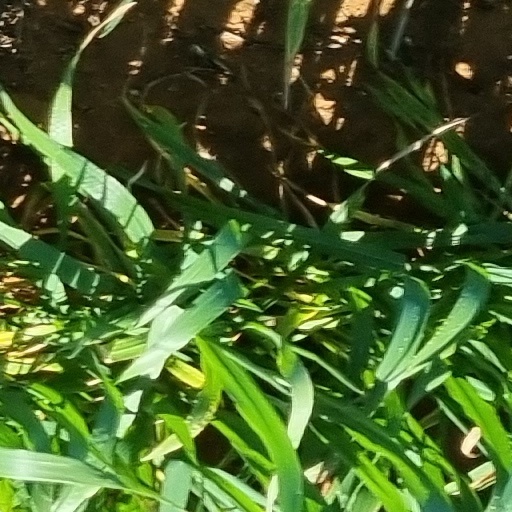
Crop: wheat